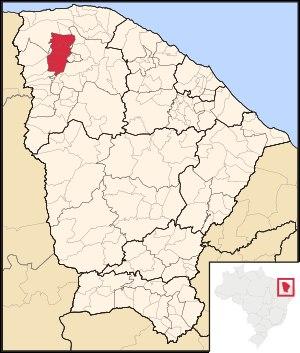
La microrégion de Coreaú est l'une des sept microrégions qui subdivisent le nord-ouest de l'État du Ceará au Brésil.